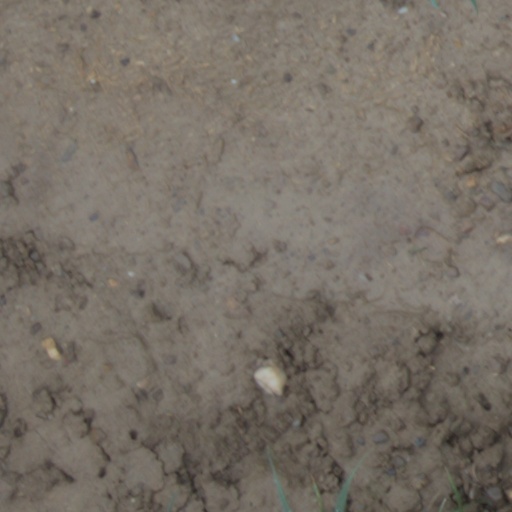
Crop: wheat